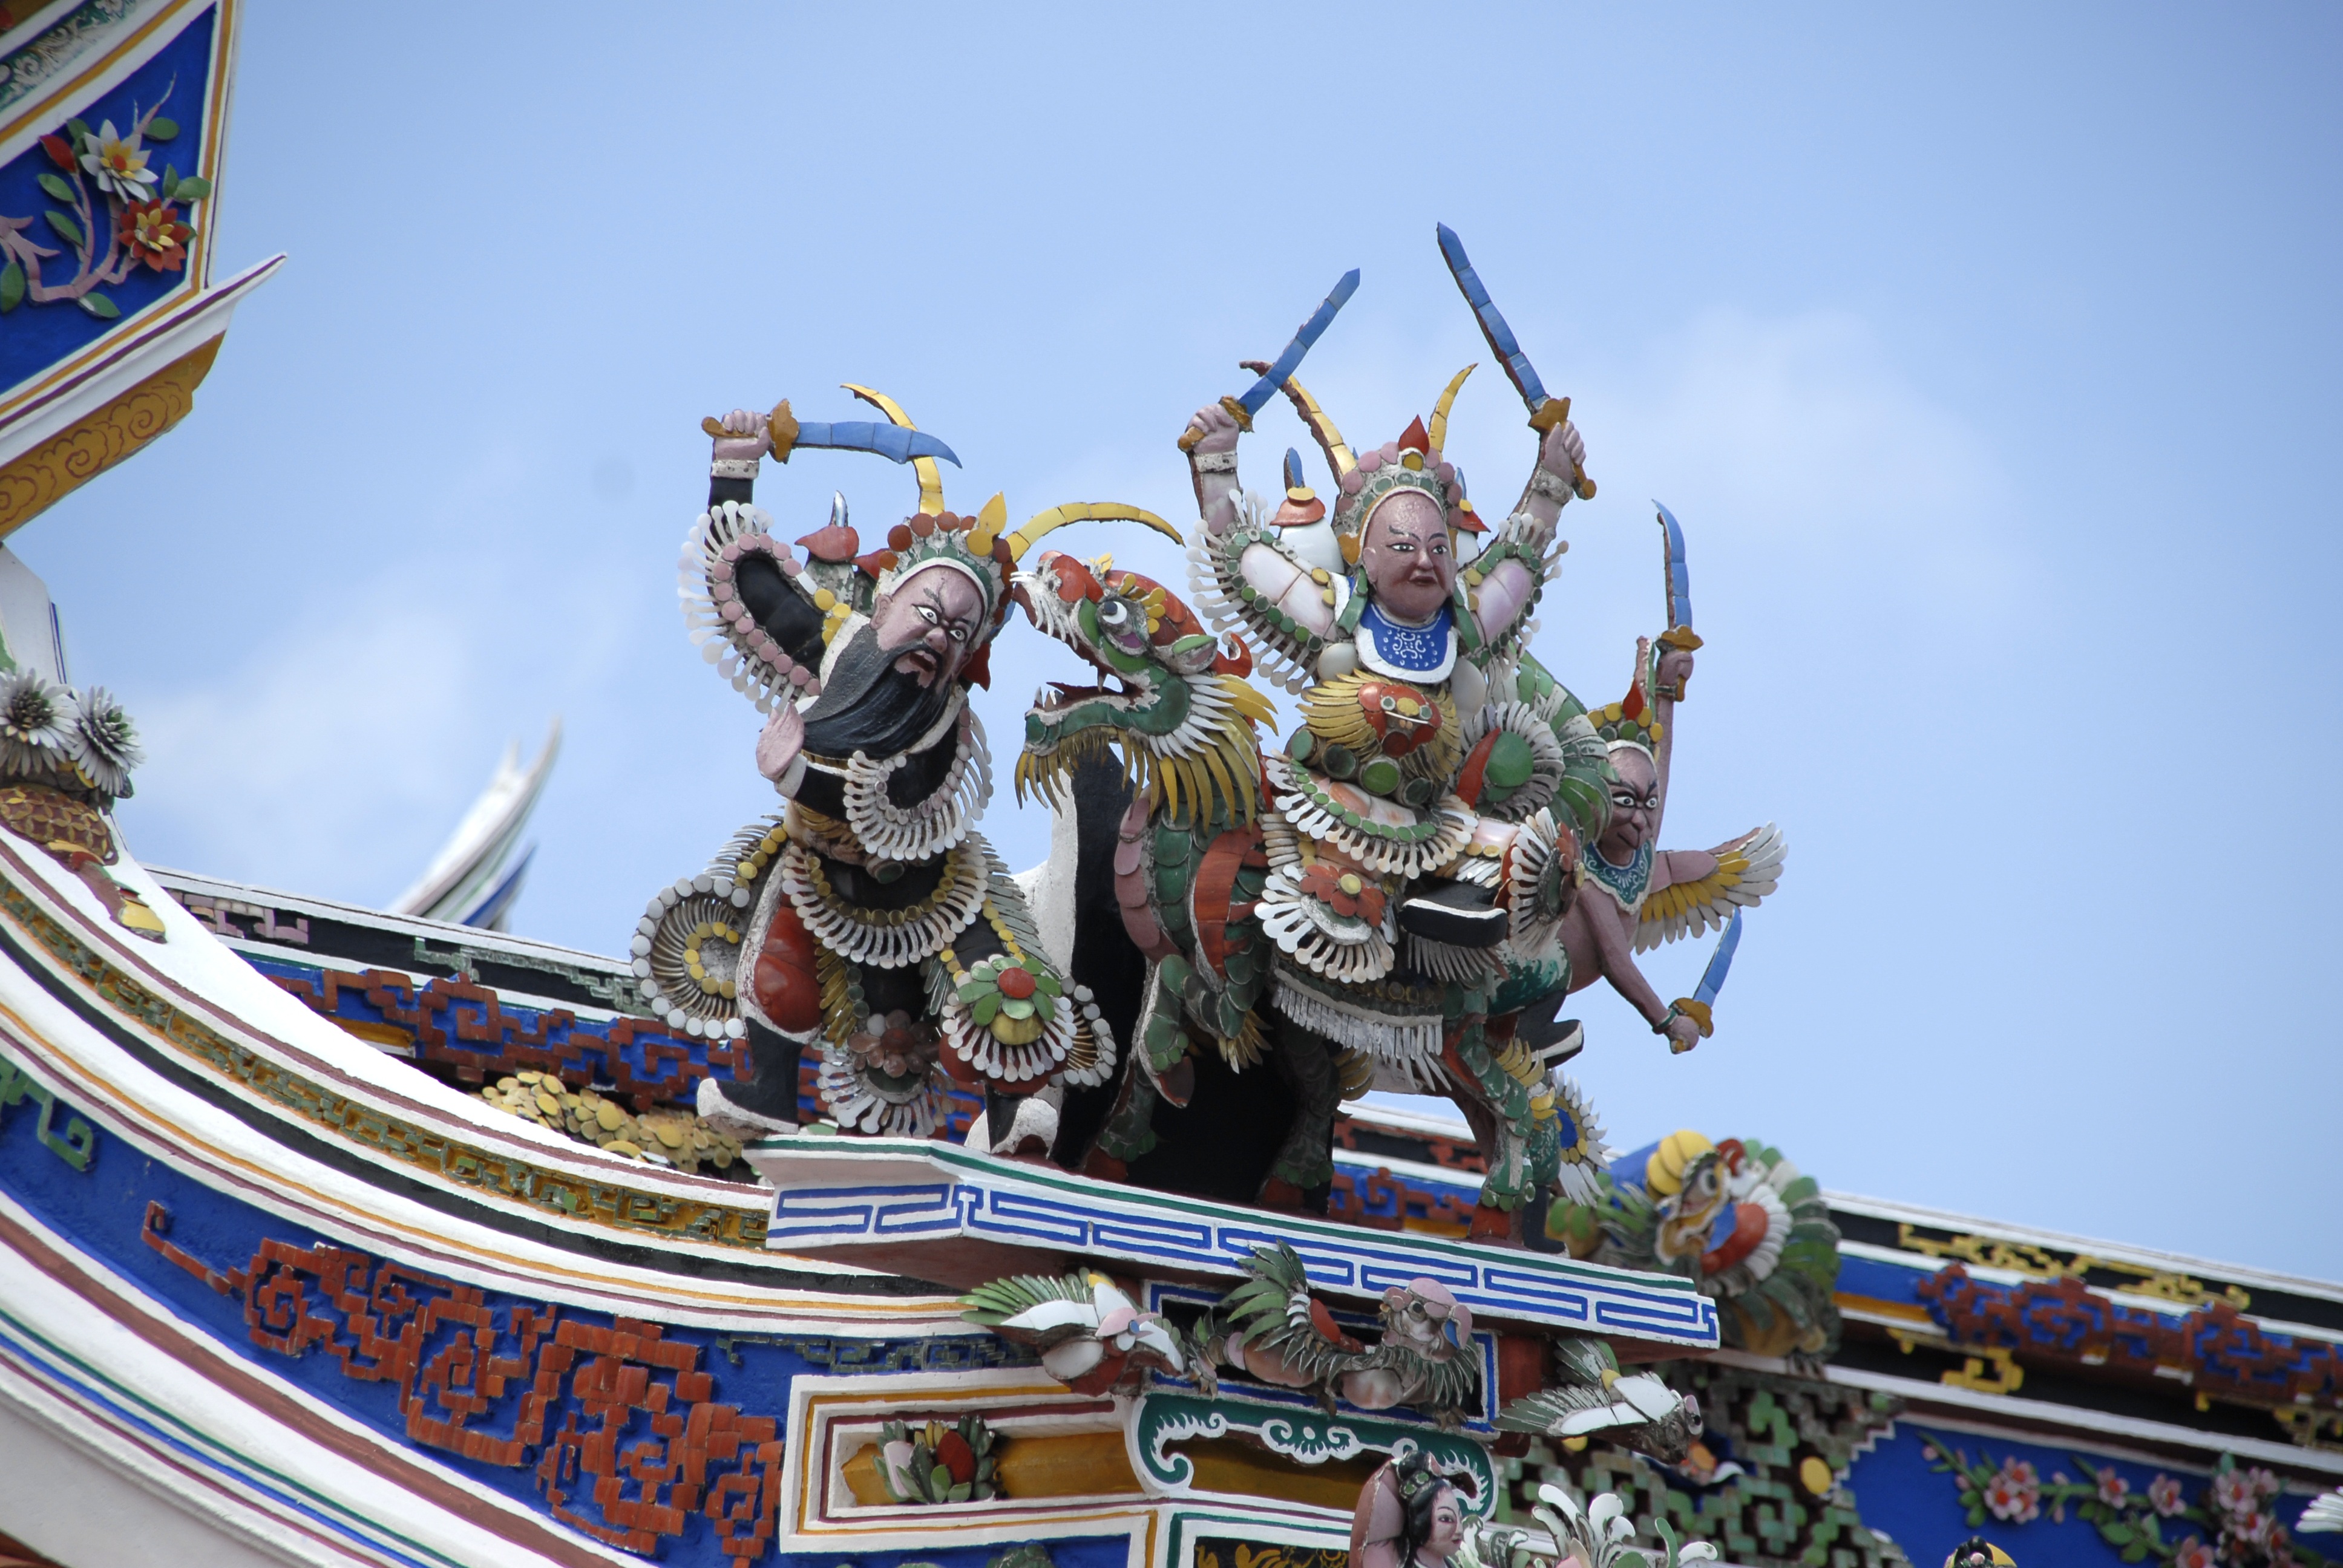
carnival, amusement park, park, asia, sculpture, festival, malaysia, amusement ride